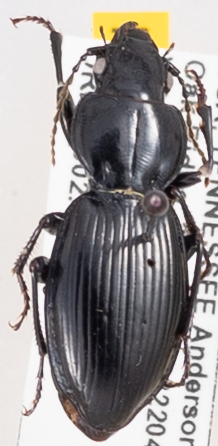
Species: Cyclotrachelus fucatus
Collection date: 2023-05-10
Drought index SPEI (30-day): -0.62
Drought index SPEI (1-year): -0.17
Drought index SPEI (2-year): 0.03